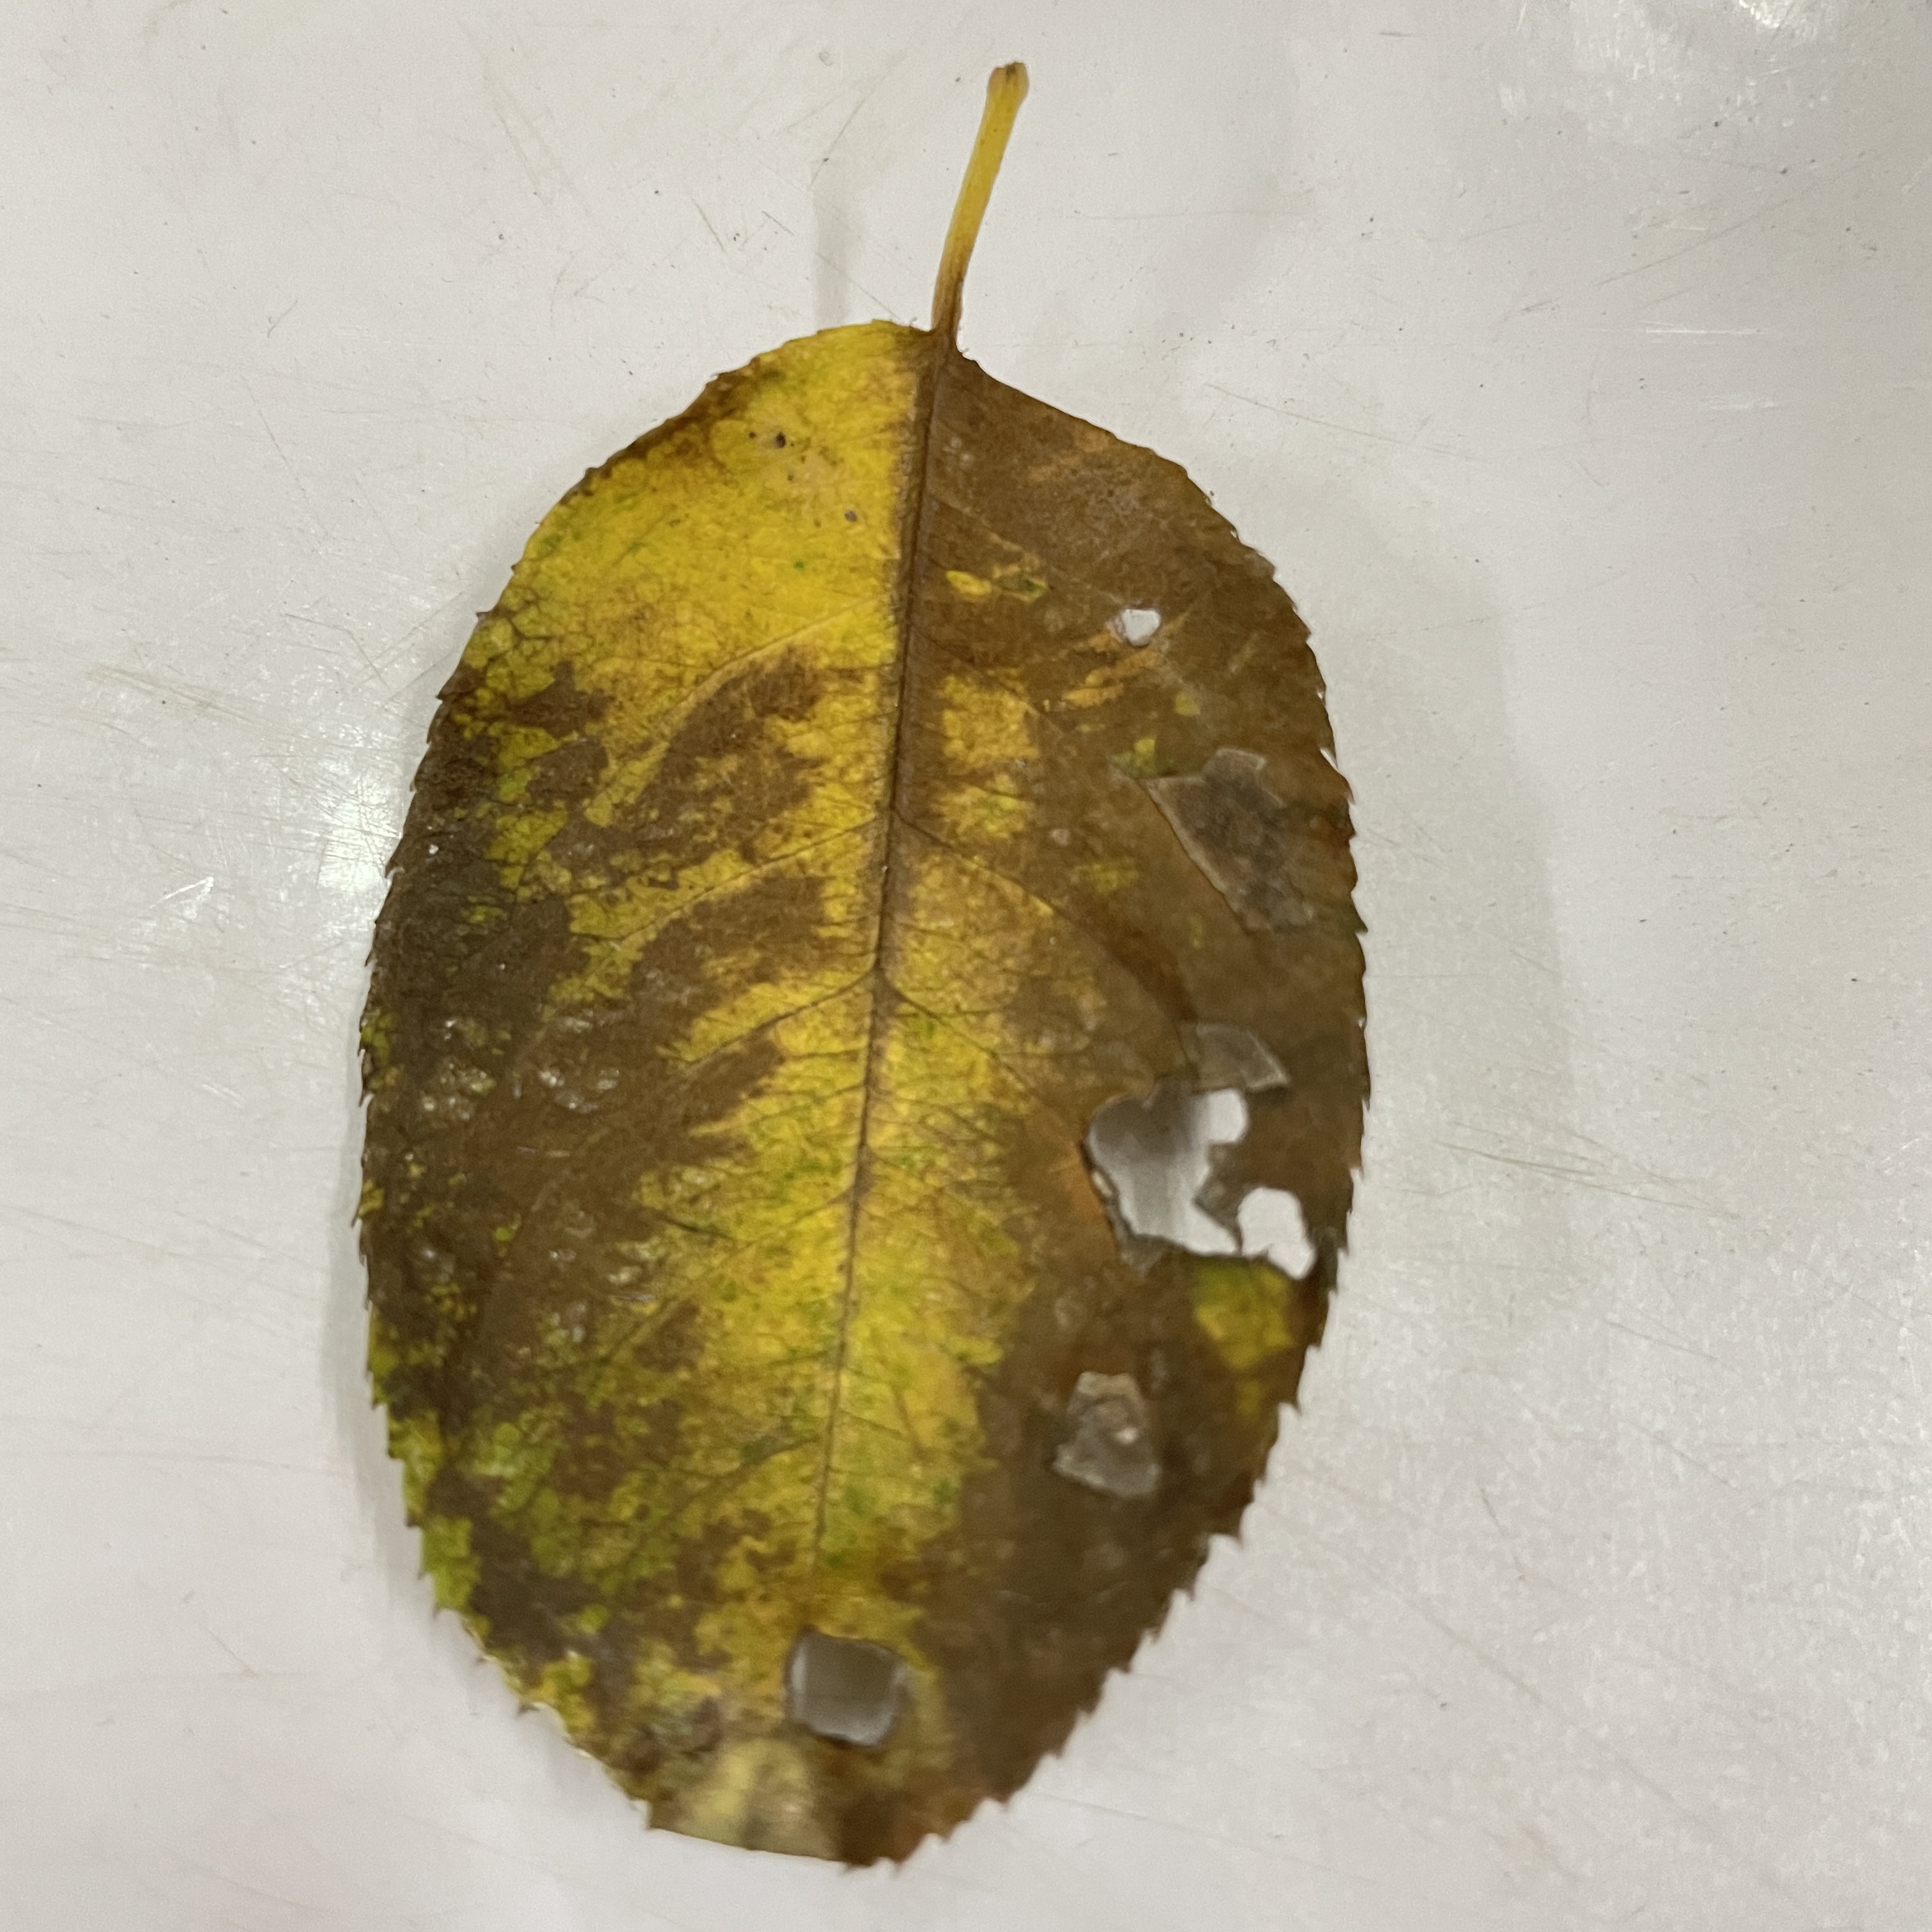
Label: Black Spot